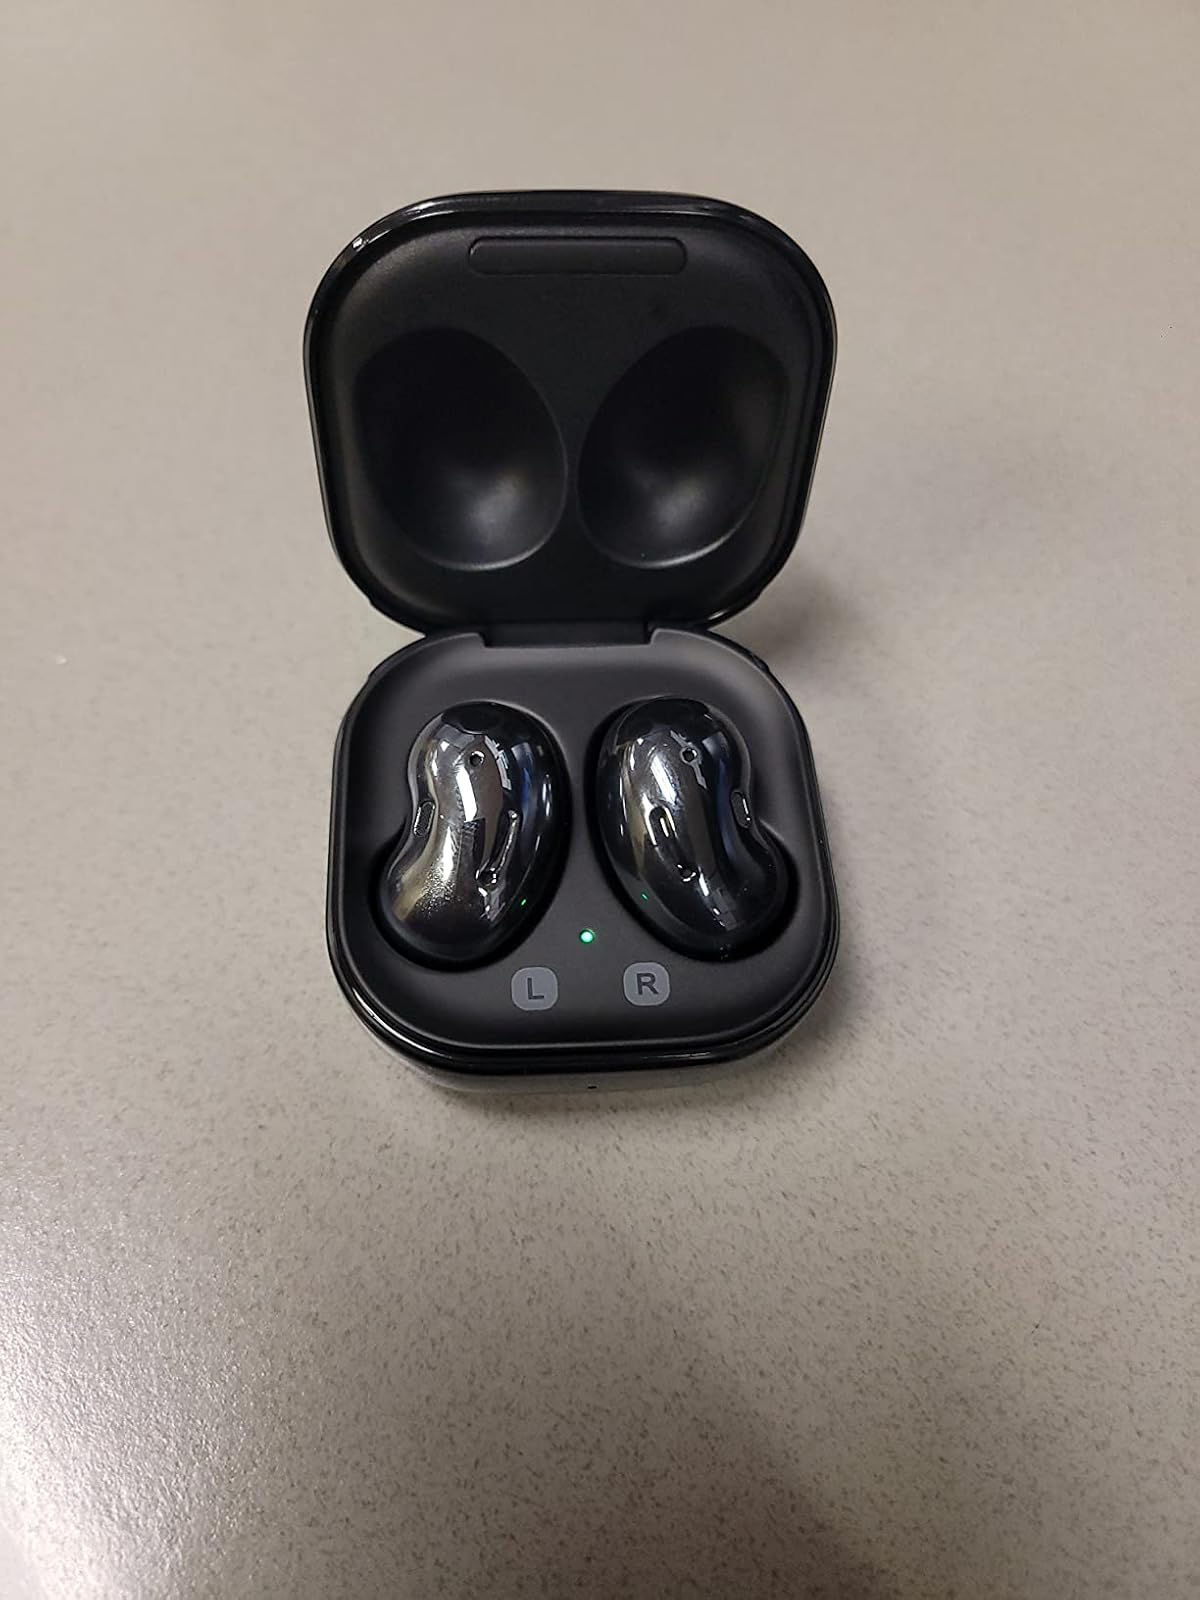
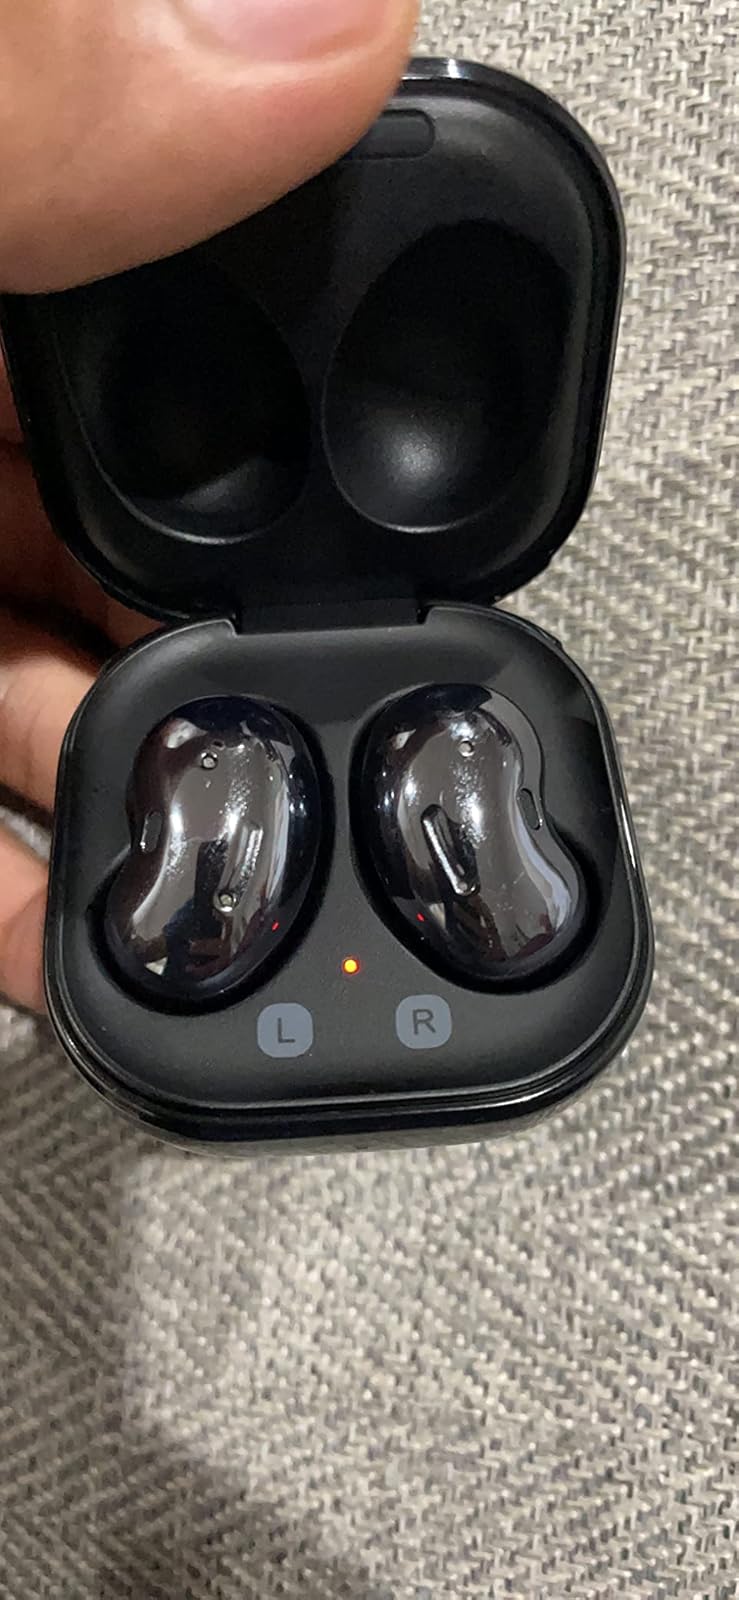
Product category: earbuds
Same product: yes